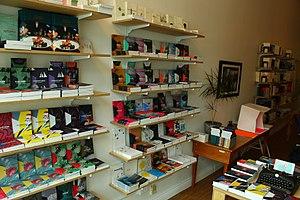
La Peuplade, maison d'édition, intérieur.
La Peuplade est une maison d'édition québécoise fondée en 2006 par Mylène Bouchard et Simon Philippe Turcot. Aujourd'hui, la maison compte plus de 70 auteurs et un catalogue de près de 120 titres diffusé au Canada et en Europe. Privilégiant d'abord la poésie durant les premières années de son existence, La Peuplade a élargi sa ligne éditoriale pour accueillir d'autres genres littéraires, en particulier le roman, les récits, les microrécits et des entretiens.